Killing of Joseph Smith

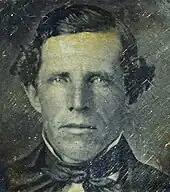
Daguerreotype allegedly of Joseph Smith, c. 1844

In 1830, Joseph Smith, aged 24, published the Book of Mormon, which he described as an English translation of ancient golden plates he received from an angel. The same year he organized the Church of Christ, calling it a restoration of the early Christian Church. Members of the church were later called “Latter Day Saints” or “Mormons”. Smith and his followers sought to assemble together in a theocratic community under Smith's leadership, or "Zion", first in Kirtland, Ohio and later in Independence, Missouri.